List of birds of Florida

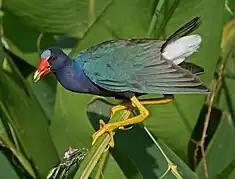
Purple gallinule

The Rallidae is a large family of small to medium-sized birds which includes the rails, crakes, coots, and gallinules. The most typical family members occupy dense vegetation in damp environments near lakes, swamps, or rivers. In general they are shy and secretive, making them difficult to observe. Most have strong legs with long toes, short rounded wings, and are weak fliers.